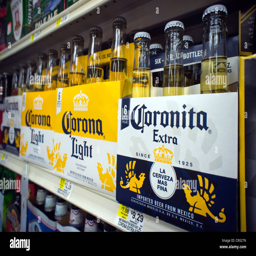
bottles of imported from beer are in seen a supermarket